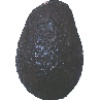
Label: Avocado ripe 1